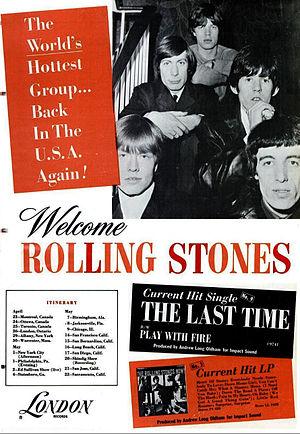
The Rolling Stones, Now!, souvent simplement appelé Now!, est le troisième album américain des Rolling Stones sorti en février 1965.